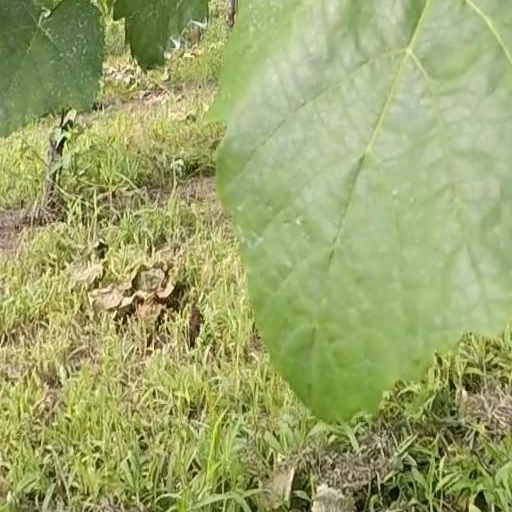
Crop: grape